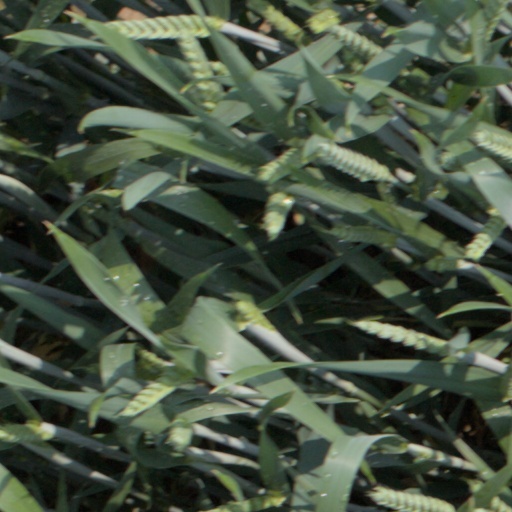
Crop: wheat